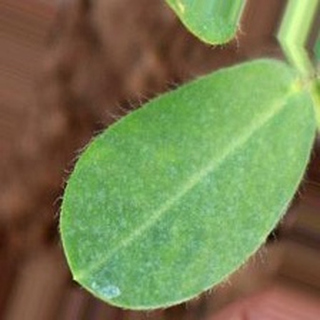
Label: healthy_groundnut